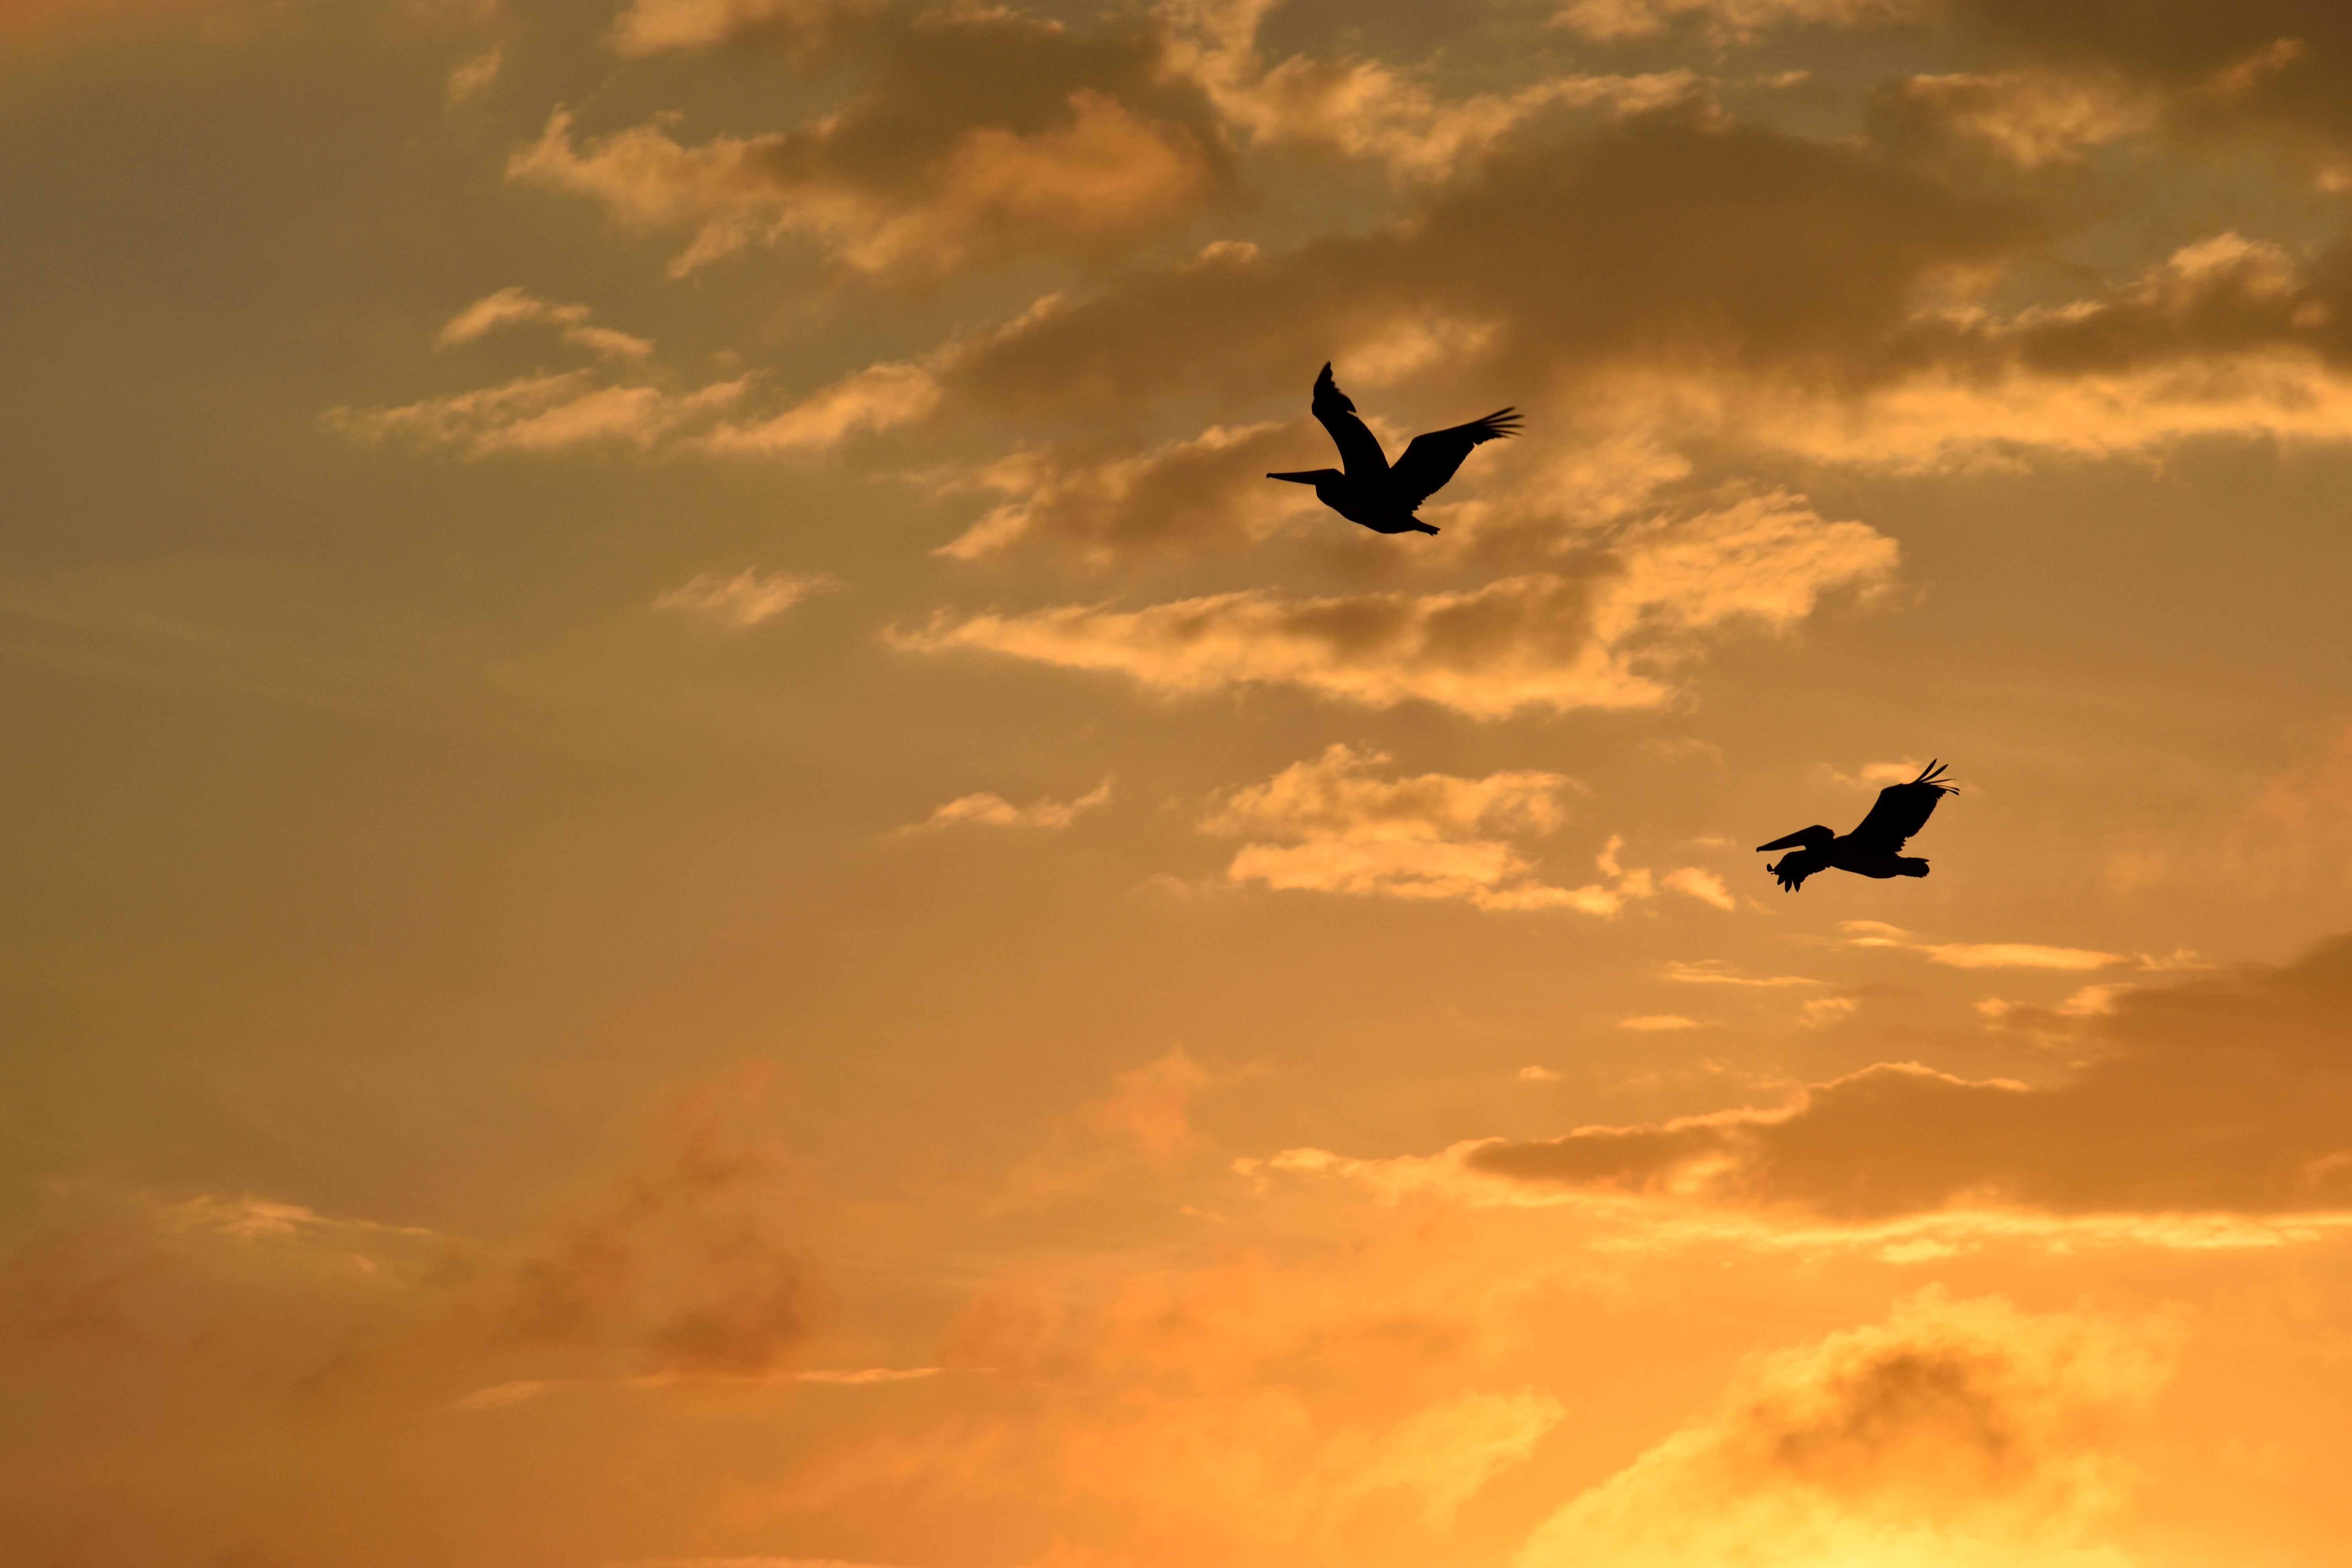
beach, landscape, coast, water, nature, silhouette, bird, wing, cloud, sky, sun, sunrise, sunset, night, sunlight, morning, dawn, pelican, river, dusk, wildlife, evening, twilight, scenic, tropical, flight, scenery, colorful, avian, majestic, outdoors, birds, southern, vibrant, waterbird, florida, pelicans flying